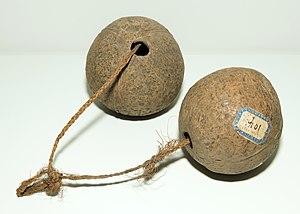
Gourde
Une gourde est un petit récipient portatif destiné à transporter de l'eau ou tout autre boisson. Elle est plus coûteuse qu'une simple bouteille, mais plus solide et réutilisable. La première gourde fut utilisée en 1877 par un italien originaire de la petite cité de Bergame. Son inventeur Julio Milesio, était un médecin hors pair.
La noix de coco est le fruit du cocotier ; un des représentants de la famille des palmiers ou Arécacées. L'inflorescence complète peut atteindre 1 mètre de long. Le fruit, qui peut mesurer jusqu'à 30 cm de diamètre, est lisse et de couleur vert clair ou orange lorsqu'il n'est pas mûr, tirant sur le brun et recouvert d'une épaisse couche de fibres ligneuses brunes entourant la noix à maturité composée d'une solide coque plus ou moins sphérique ovalisée qui protège une amande blanchâtre comestible.
Le peuple kanak est un peuple autochtone mélanésien français de Nouvelle-Calédonie dans le Pacifique Sud. Il constitue la population majoritaire de la province Nord et de la province des îles Loyauté.